Tony Piccolo

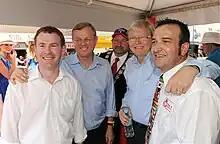
Federal MHR Nick Champion, SA Premier Mike Rann, Gawler Mayor Brian Sambell, Prime Minister Kevin Rudd and Piccolo in Gawler for the Tour Down Under in 2010.

Piccolo won Light at the 2006 election with a 52.1 percent two-party-preferred vote from a swing of 4.9 points against the incumbent Liberal member, Malcolm Buckby. He was only the second Labor member ever to win this traditionally conservative seat, and the first in 62 years. The only other Labor MP ever to win it was Sydney McHugh, who held it from 1941 to 1944 and had earlier held the federal seat of Wakefield.